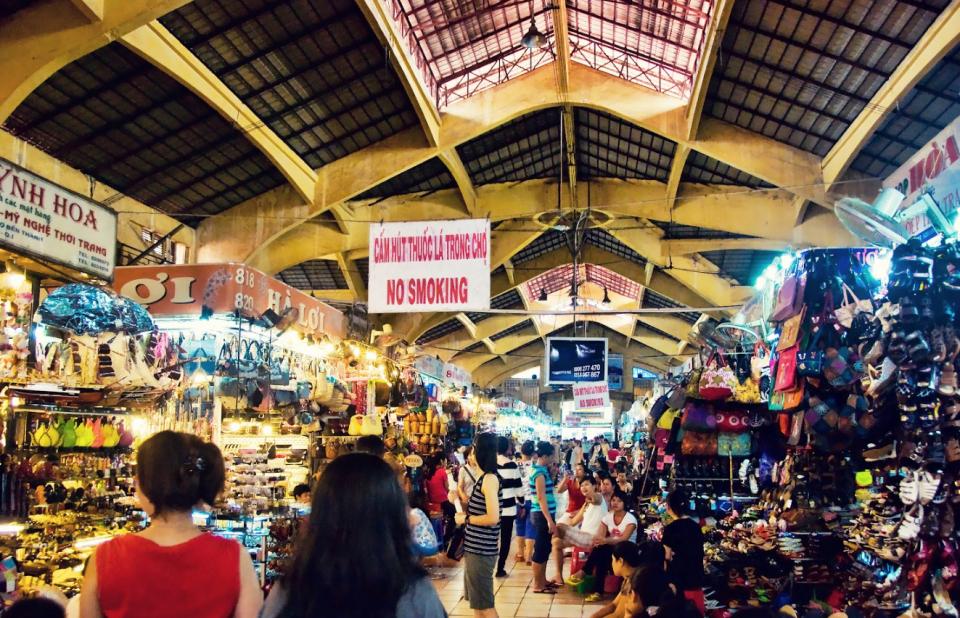
có nhiều mặt hàng được bày bán bên trong khu chợ